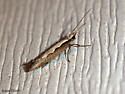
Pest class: diamondback_moth